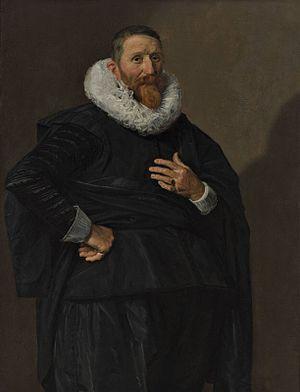
Cette page établit une liste des peintures de Frans Hals. Son œuvre est composée uniquement de portraits de personnes de Haarlem ou ses environs.